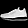
Label: Sneaker